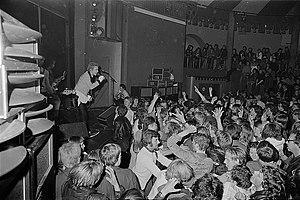
Sex Pistols [sɛks ˈpɪstəlz] est un groupe de punk rock britannique, originaire de Londres, au Royaume-Uni. Il est formé en 1975 et connu pour être l'initiateur du mouvement punk. À sa formation, le quatuor se compose de Johnny Rotten au chant, Steve Jones à la guitare, Paul Cook à la batterie et Glen Matlock à la basse. Ce dernier est remplacé par Sid Vicious en 1977. Malgré une courte carrière de trois ans, un seul album studio enregistré, Never Mind the Bollocks, Here's the Sex Pistols et quatre singles, Sex Pistols est décrit par la BBC comme « le groupe de punk rock anglais ultime ».
Never Mind The Bollocks, Here's the Sex Pistols est l'unique album studio du groupe britannique de punk rock Sex Pistols sorti le 28 octobre 1977 au Royaume-Uni sur le label Virgin Records. Enregistré d'octobre 1976 à août 1977 sur plusieurs sessions aux Studios Wessex, à Londres, avec le producteur Chris Thomas et l'ingénieur du son Bill Price, il est majoritairement composé par Steve Jones et Glen Matlock, tandis que Johnny Rotten écrit et chante les paroles dénonçant l'establishment, la monarchie britannique et l'industrie musicale.